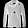
Label: Coat